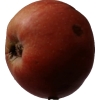
Label: Apple 17